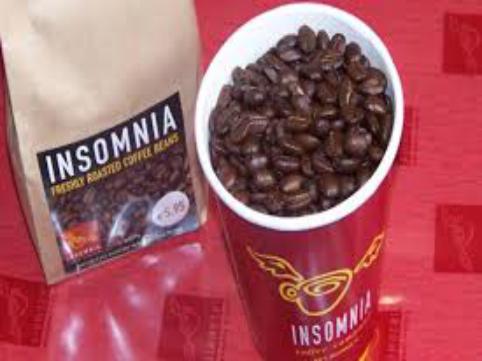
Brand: Insomnia Coffee Company
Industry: Food